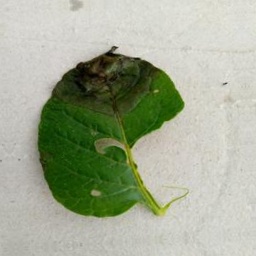
Etiqueta: Late Blight